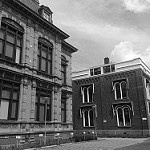
Label: B & W